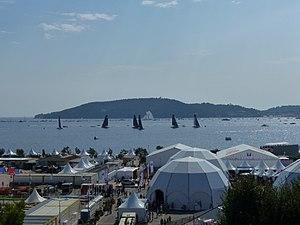
Vu sur la petite rade de Toulon utilisée comme plan d'eau lors de la Coupe de l'America à Toulon le 11 septembre 2016
Le sport à Toulon regroupe plus de 200 associations, clubs et sections sportives et plus de 18741 licenciés. Il est avant tout dominé par le club de rugby de la ville : le Rugby club toulonnais, également appelé le « RCT », fondé en 1908, ayant remporté quatre titres de Champion de France et trois Coupes d'Europe consécutives. Néanmoins, il existe d'autres clubs évoluant au niveau national, qui ont su mettre en avant leurs résultats sportifs tels que les Comanches de Toulon avec 8 titres de championne de France de softball et une Coupe d'Europe, le basket-ball, le handball, le futsal et le hockey sur glace. Aussi, la ville compte 35 équipements sportifs municipaux de qualité dont elle a la gestion et l'entretien. Le dernier en date étant la Ferme des Romarins, nouveau pôle sportif à l'ouest de la ville. En termes de manifestations sportives, Toulon a accueilli d'importants événements tels que le Tour de France entre 1905 et 1964, la Flamme Olympique en 1992 et la 35ᵉ Coupe de l'America en 2016 et notamment le célèbre Festival International Espoirs de Provence, tournoi de football créé en 1967 et diffusé aujourd'hui dans le monde entier.